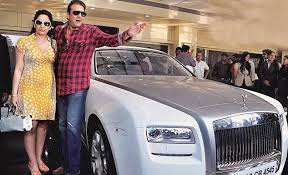
Vehicle type: Cars